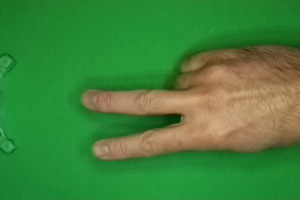
Label: scissors